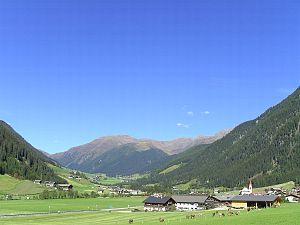
Valle di Casies est une commune italienne d'environ 2 300 habitants située dans la province autonome de Bolzano dans la région du Trentin-Haut-Adige dans le nord-est de l'Italie.